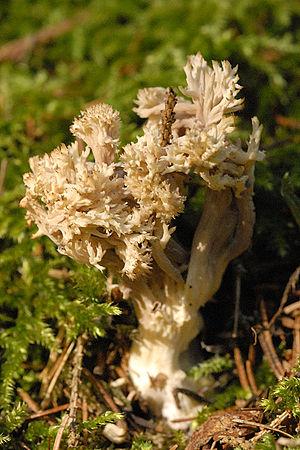
Sparassis crispa, de ses noms vernaculaires le Sparassis crépu, Clavaire crépue, Morille des pins ou Chou-fleur, est une espèce de champignons basidiomycètes, cérébriformes, comestibles jeunes, de la famille des Sparassidacées.